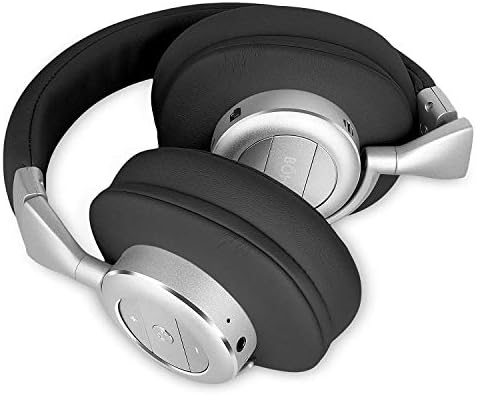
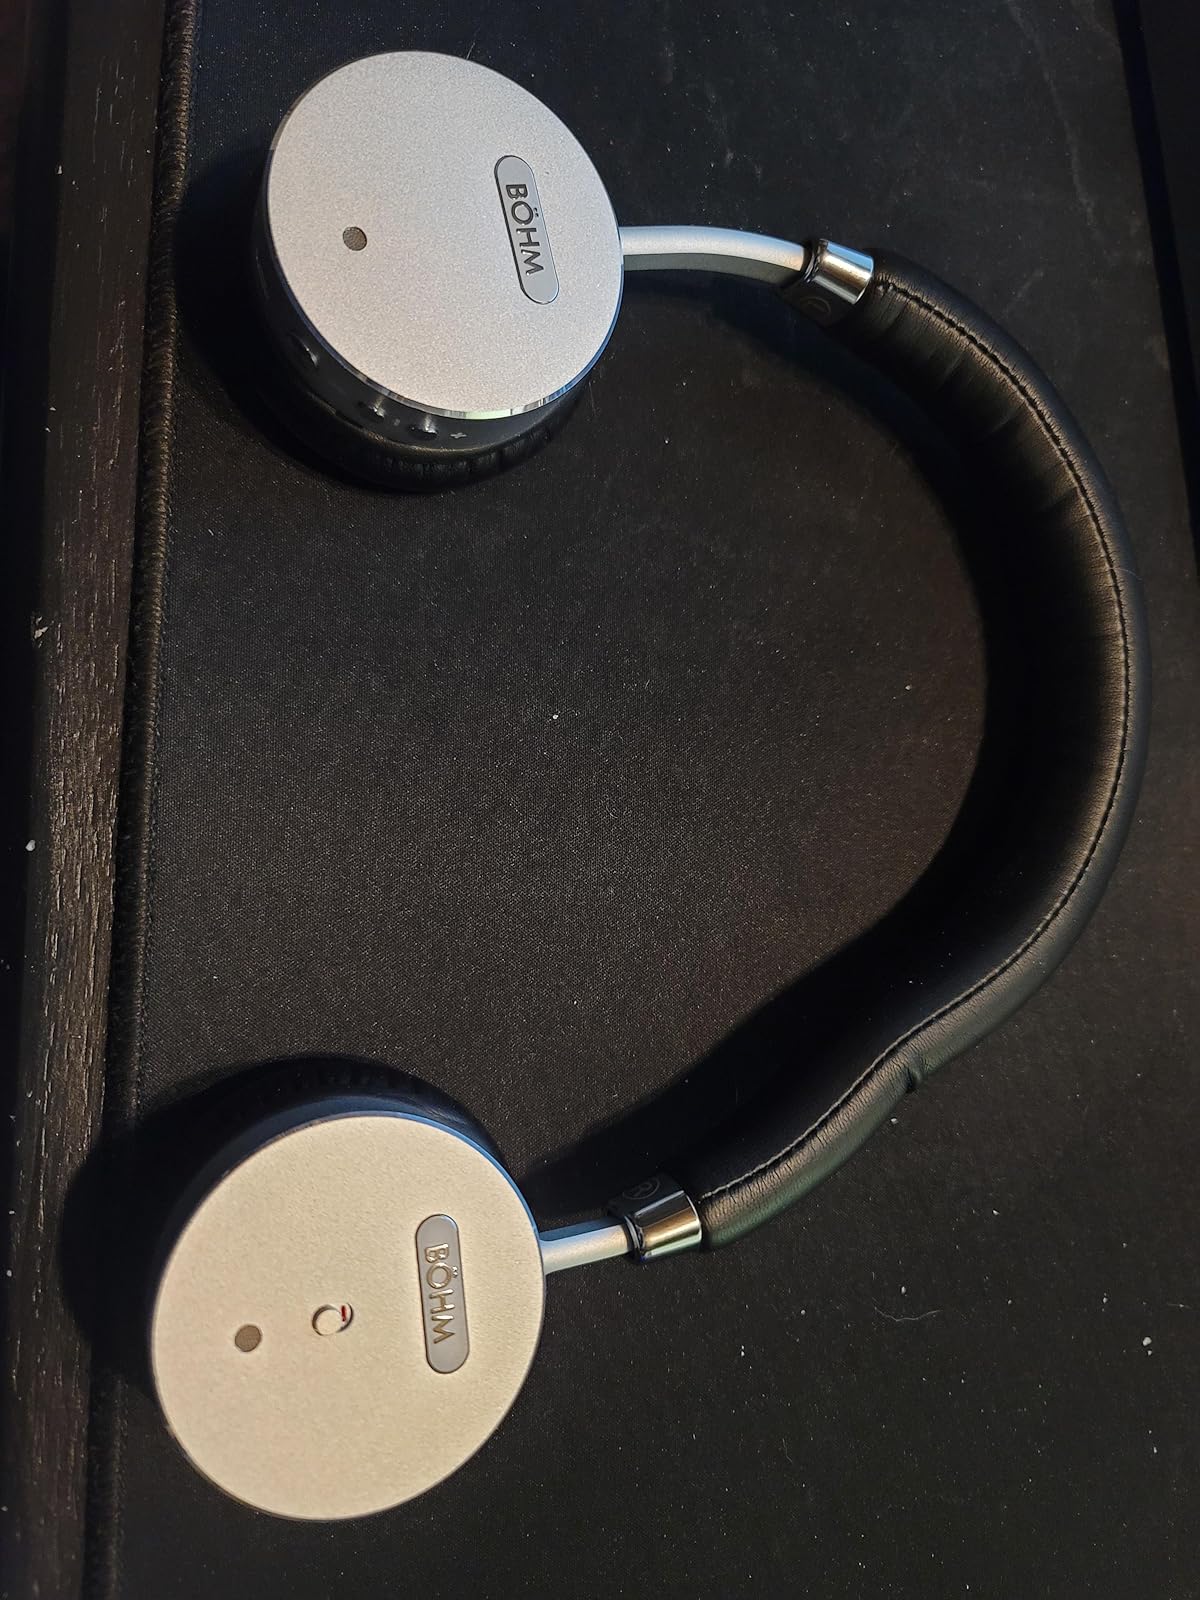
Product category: headphones
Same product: no